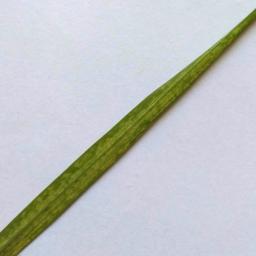
Label: Rice___Healthy